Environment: real
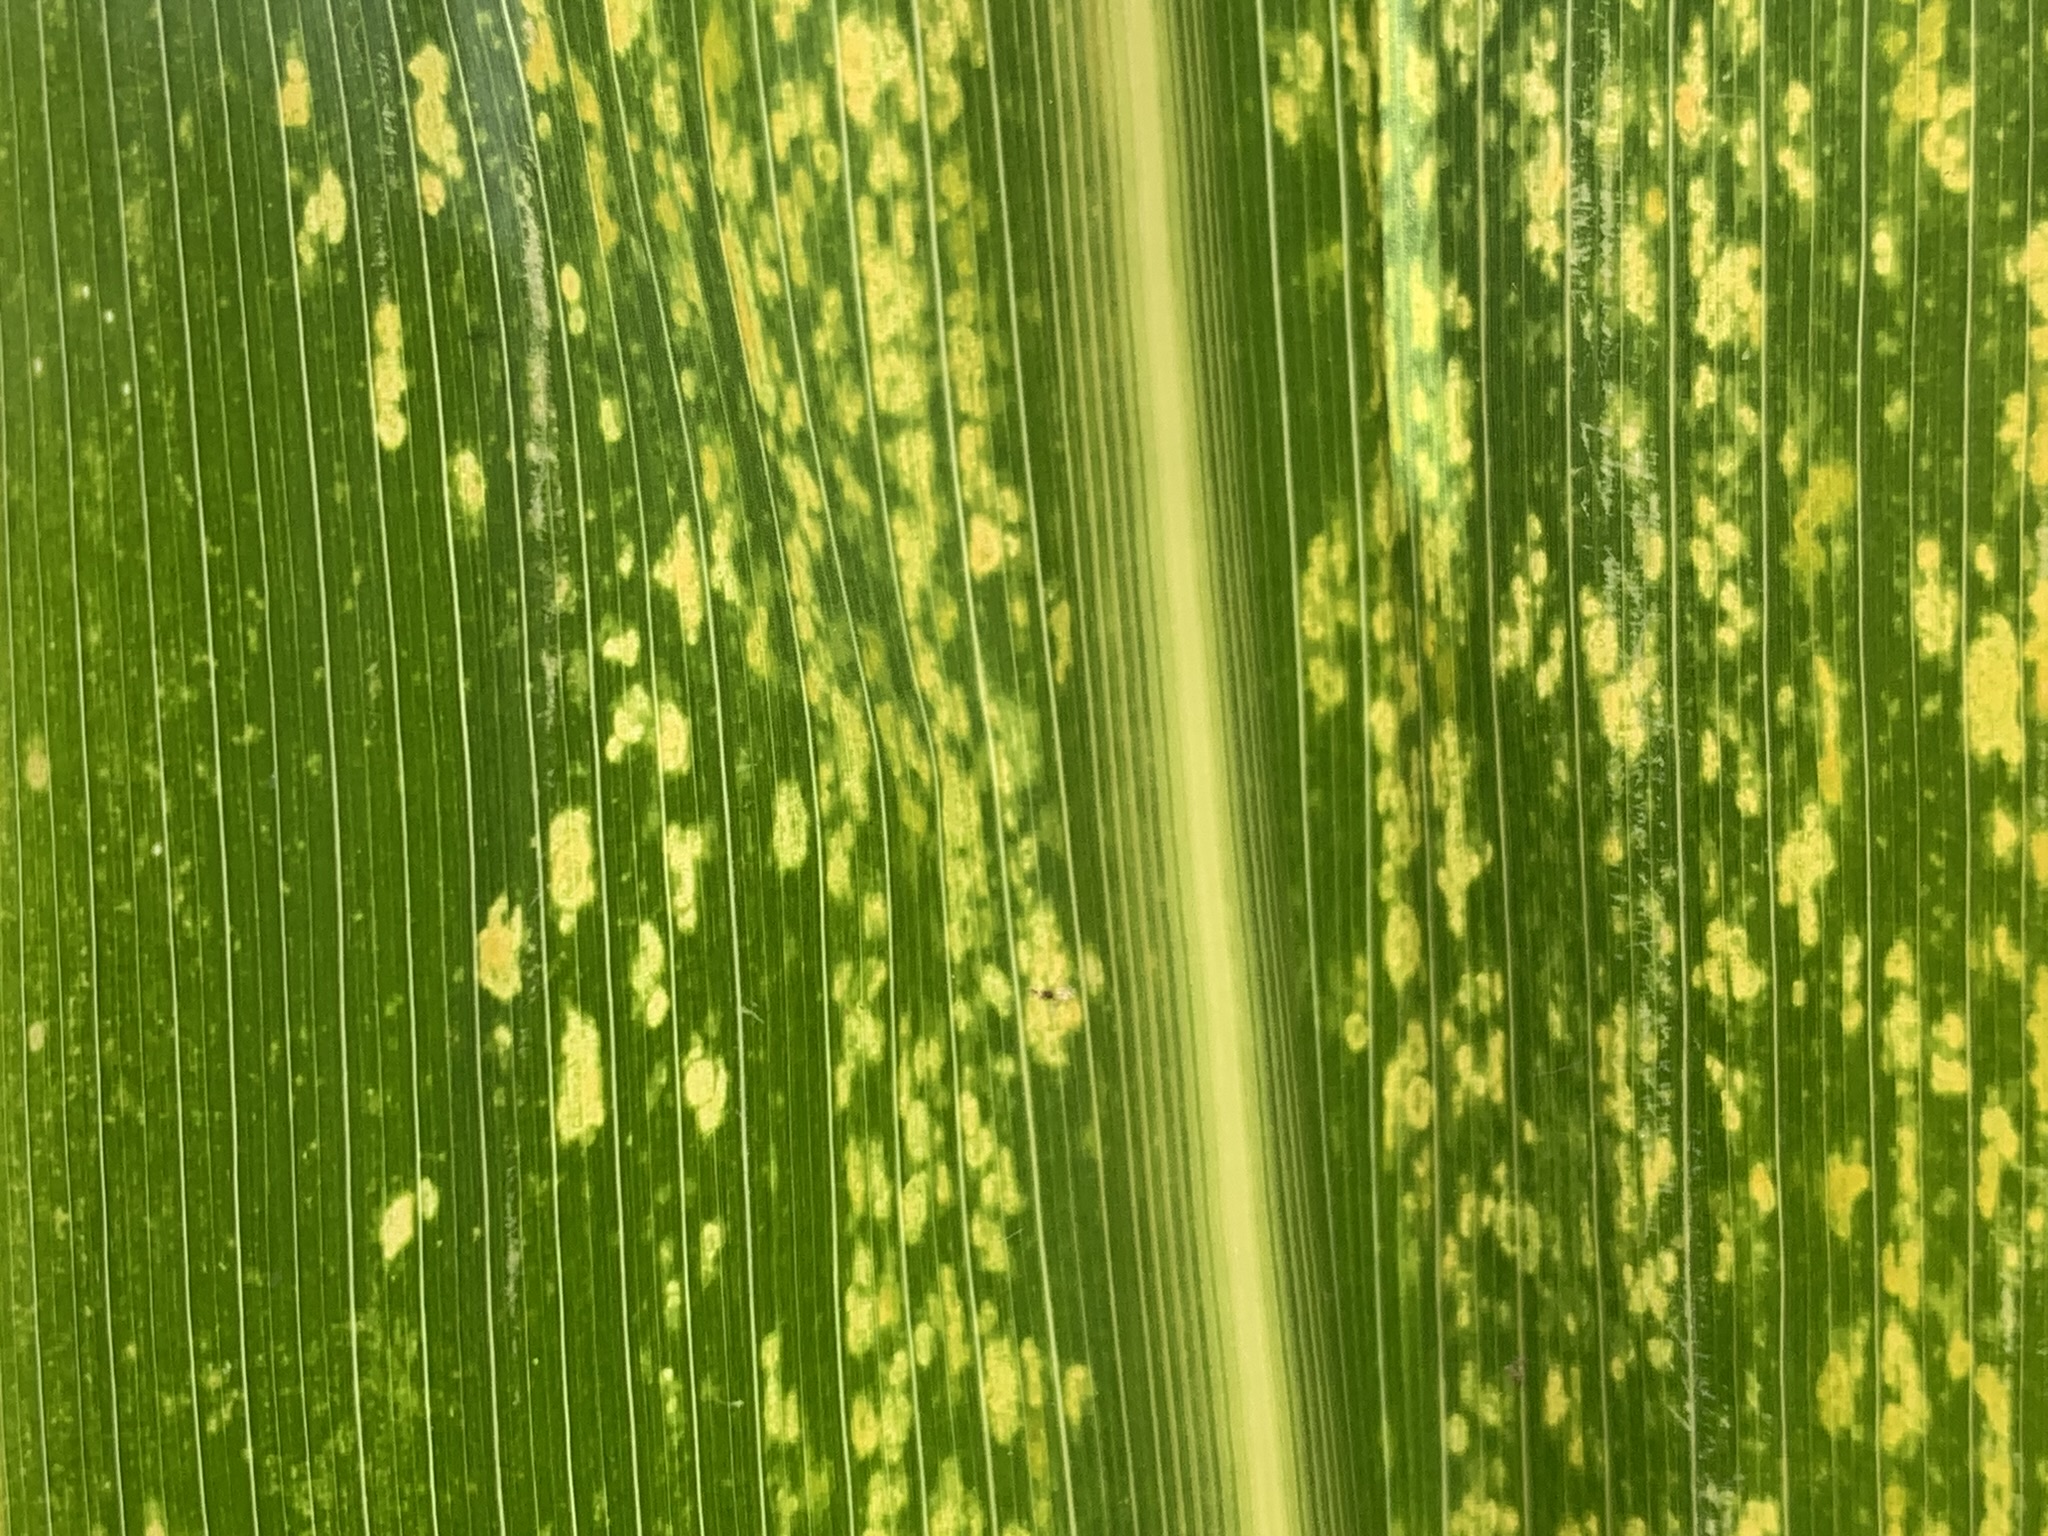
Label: lethal_necrosis